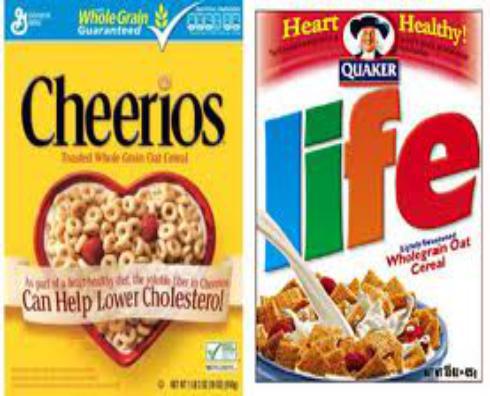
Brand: Cheerios
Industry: Food